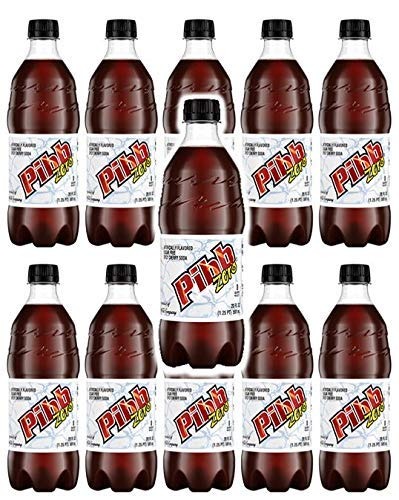
Item Name: Tirrito Pibb Zero Sugar Soda 20oz Bottles (Pack of 12, Total of 240 FL OZ)
Bullet Point 1: Pibb Xtra "Zero"
Bullet Point 2: 20 oz Soda Bottles
Bullet Point 3: Pack of 12, Total of 240 FL OZ
Product Description: Pibb Xtra "Zero" 20 oz Soda Bottles (Pack of 12, Total of 240 FL OZ)
Value: 240.0
Unit: Fl Oz

Price: 29.77